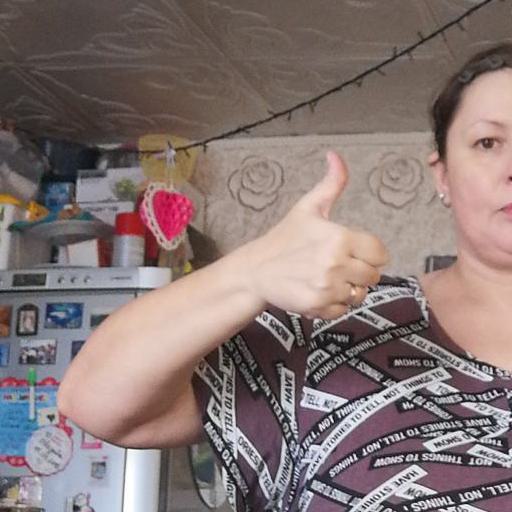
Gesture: like